Cheiracanthium mildei

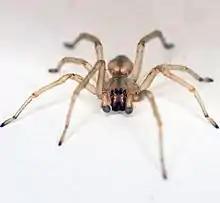
Male

"C. mildei" usually has a pale green or tan body, with darker brown palpi and chelicerae. An adult "C. mildei" is usually in body size. Each leg ends in double claws, and the front pair is significantly longer (up to two times the size). The eyes have a tapetum lucidum that reflects back to the light source once lit, however the "canoe-shaped" tapetum they possess is incapable of forming sharp images, so the benefit of these tapetum is uncertain, although they may assist in navigation through the detection of the polarization of light from the sky. Although this spider can bite humans, the effects appear to be mild.